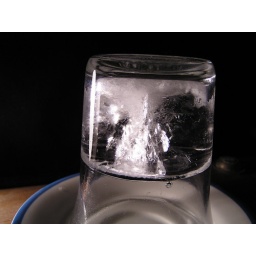
orgonite avec roches de quartz au lieu de cristal - frozen water under failed orgonite (quartz rocks instead of crystals)